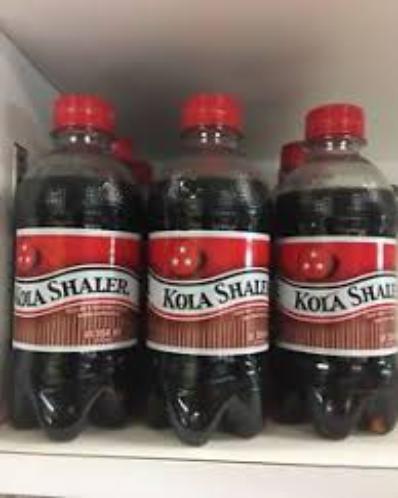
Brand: Kola Shaler
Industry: Food